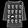
Label: T - shirt / top